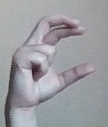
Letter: thal